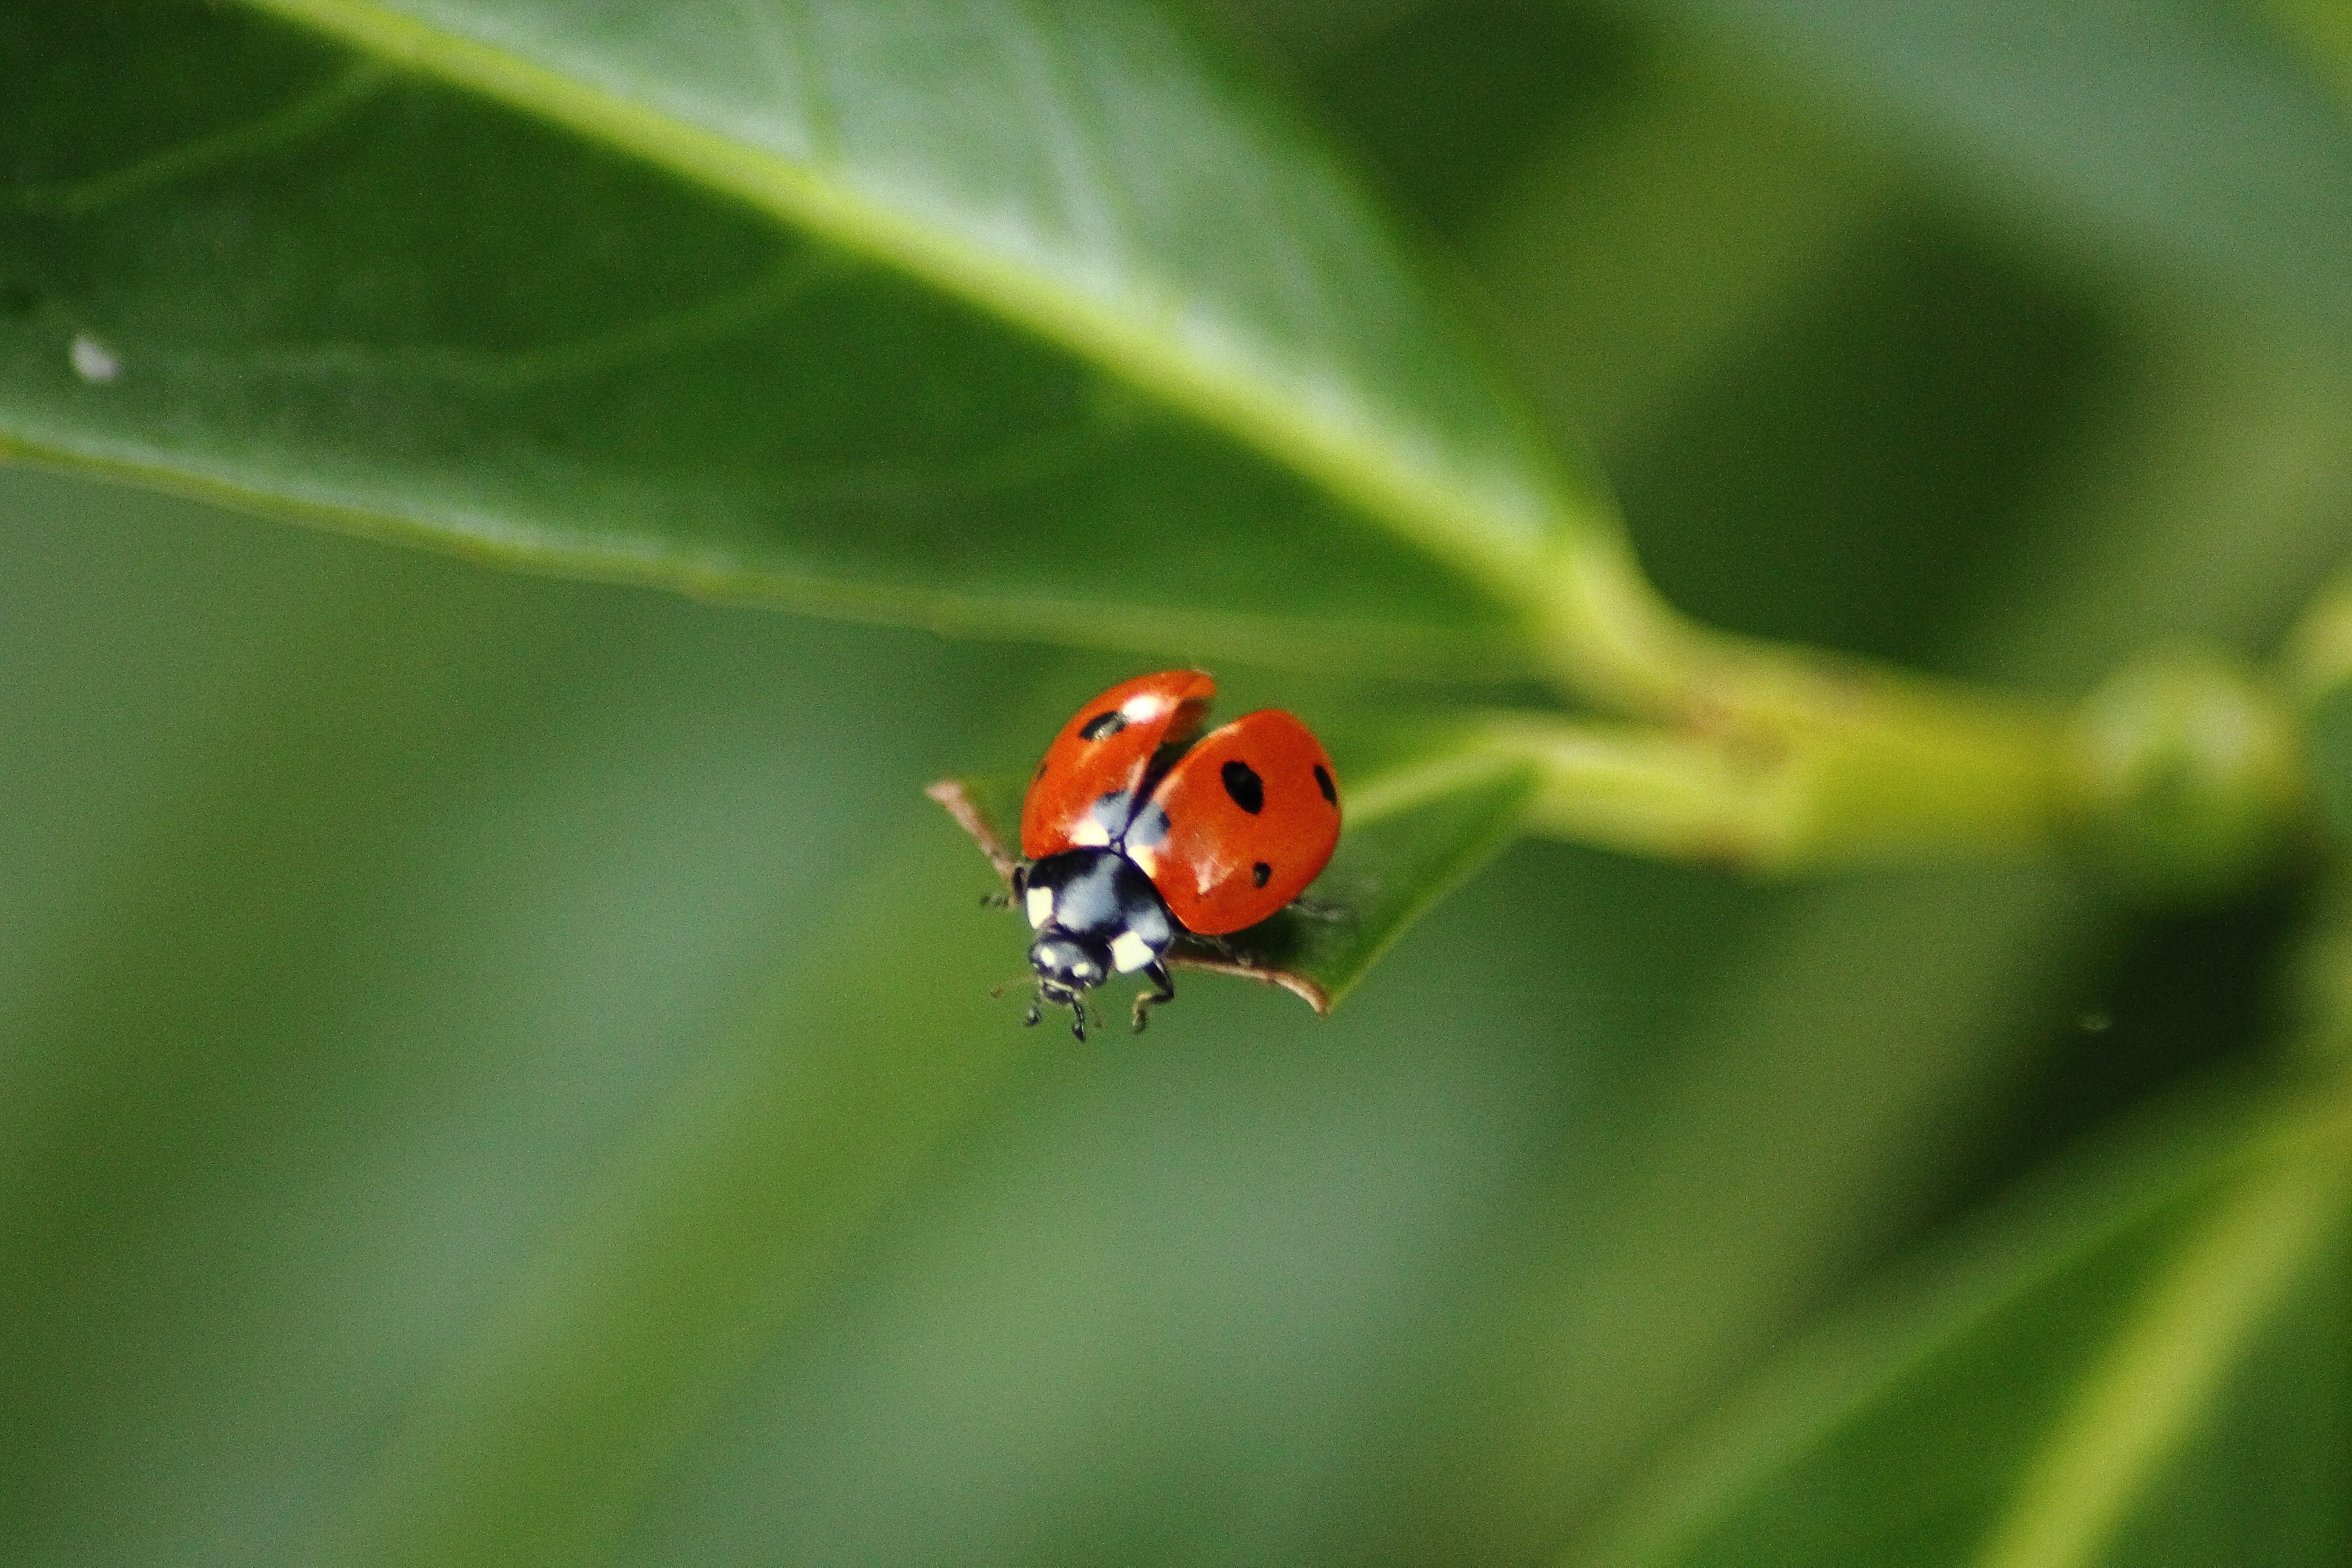
nature, photography, flower, green, red, insect, ladybug, fauna, ladybird, invertebrate, close up, spotted, animals, pretty, beetle, luck, coccinellidae, points, macro photography, arthropod, lucky charm, leaf beetle, plant stem